Felt (The Chain Gang of 1974 album)

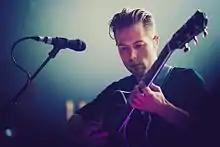
Thom Powers of The Naked and Famous co-wrote and produced the album

"Felt" was recorded with the producer Thom Powers from The Naked and Famous. While Mohager and The Naked and Famous have performed together on occasions since 2012, it took Powers to "[reach] out on a very humble level" to Mohager for a musical relationship between the two to start. Powers' involvement in "Felt" started in 2015, when Mohager demoed a few songs he had written for a potential new album to him, and afterwards started to write songs together for a year, before going into the studio to record and produce the album itself. Mohager himself deemed Powers to be the "perfect producer for this album", describing him as a "key factor in pushing me to be more confident with my songwriting, even to the point where he encouraged me to start taking vocal lessons and learning more about my craft". The album's fourth track, "Forget", features guest vocals from The Naked and Famous' lead singer Alisa Xayalith.